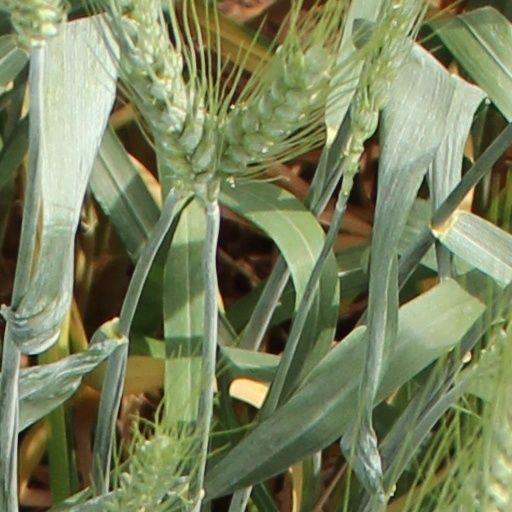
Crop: wheat